Wilfrid Le Gros Clark

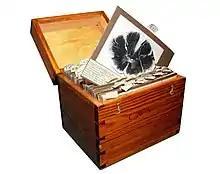
Box of cards containing photomicrographs and notes on salient features to accompany Le Gros Clark's histology demonstration slides on the Central nervous system

Following a period in the Department of Anatomy at St Thomas' Hospital Medical School he was appointed as Principal Medical Officer to the Sarawak Government. He was subsequently appointed as Professor of Anatomy at St Bartholomew's Hospital Medical School, followed by a period as Professor of Anatomy at St Thomas' Hospital Medical School and finally, in 1934, he was invited to take over as the Dr. Lee's Professor of Anatomy (and effectively the Chair of the Anatomy Department) at the University of Oxford. The following year he was elected a Fellow of the Royal Society. Le Gros Clark was also editor of the Journal of Anatomy between 1938 and 1945.